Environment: real
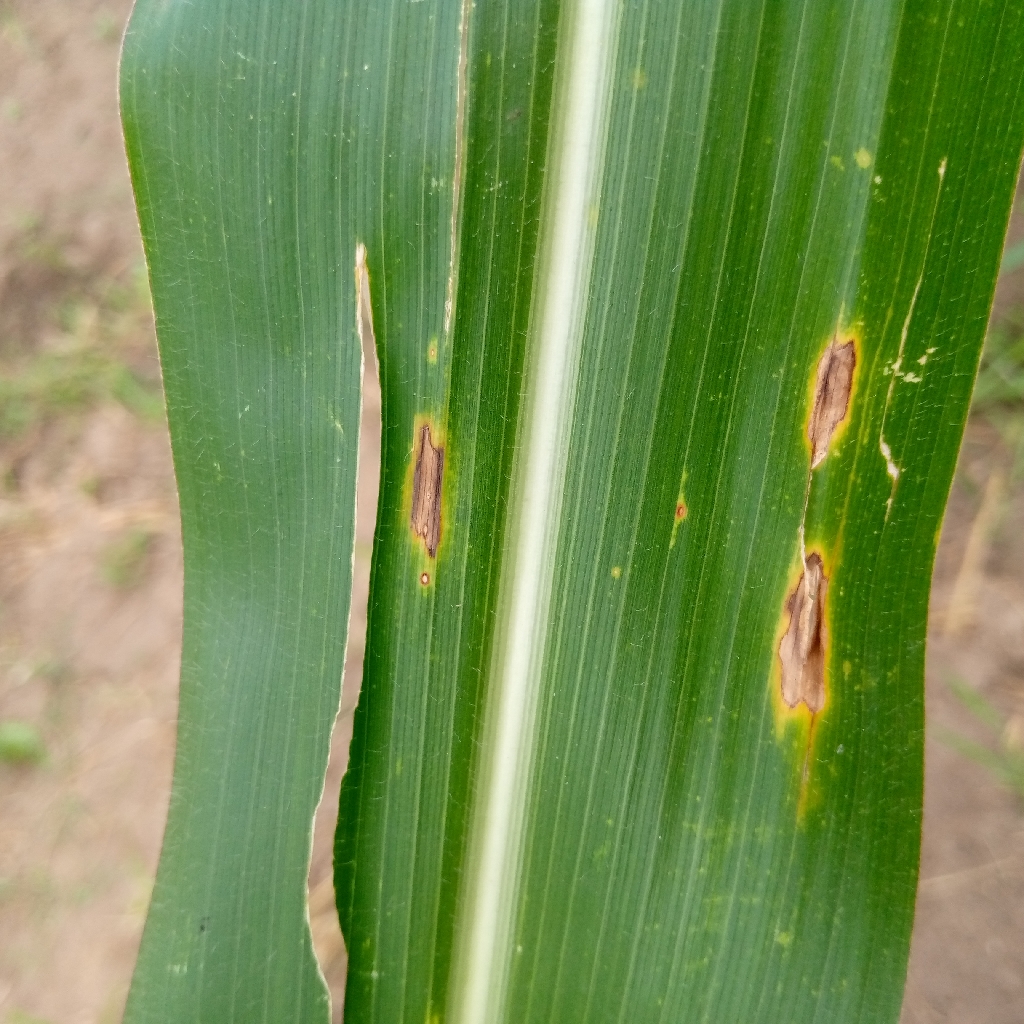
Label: northern_corn_leaf_blight